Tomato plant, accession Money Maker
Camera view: tilt-top (135 deg); turntable rotation: 0 degrees
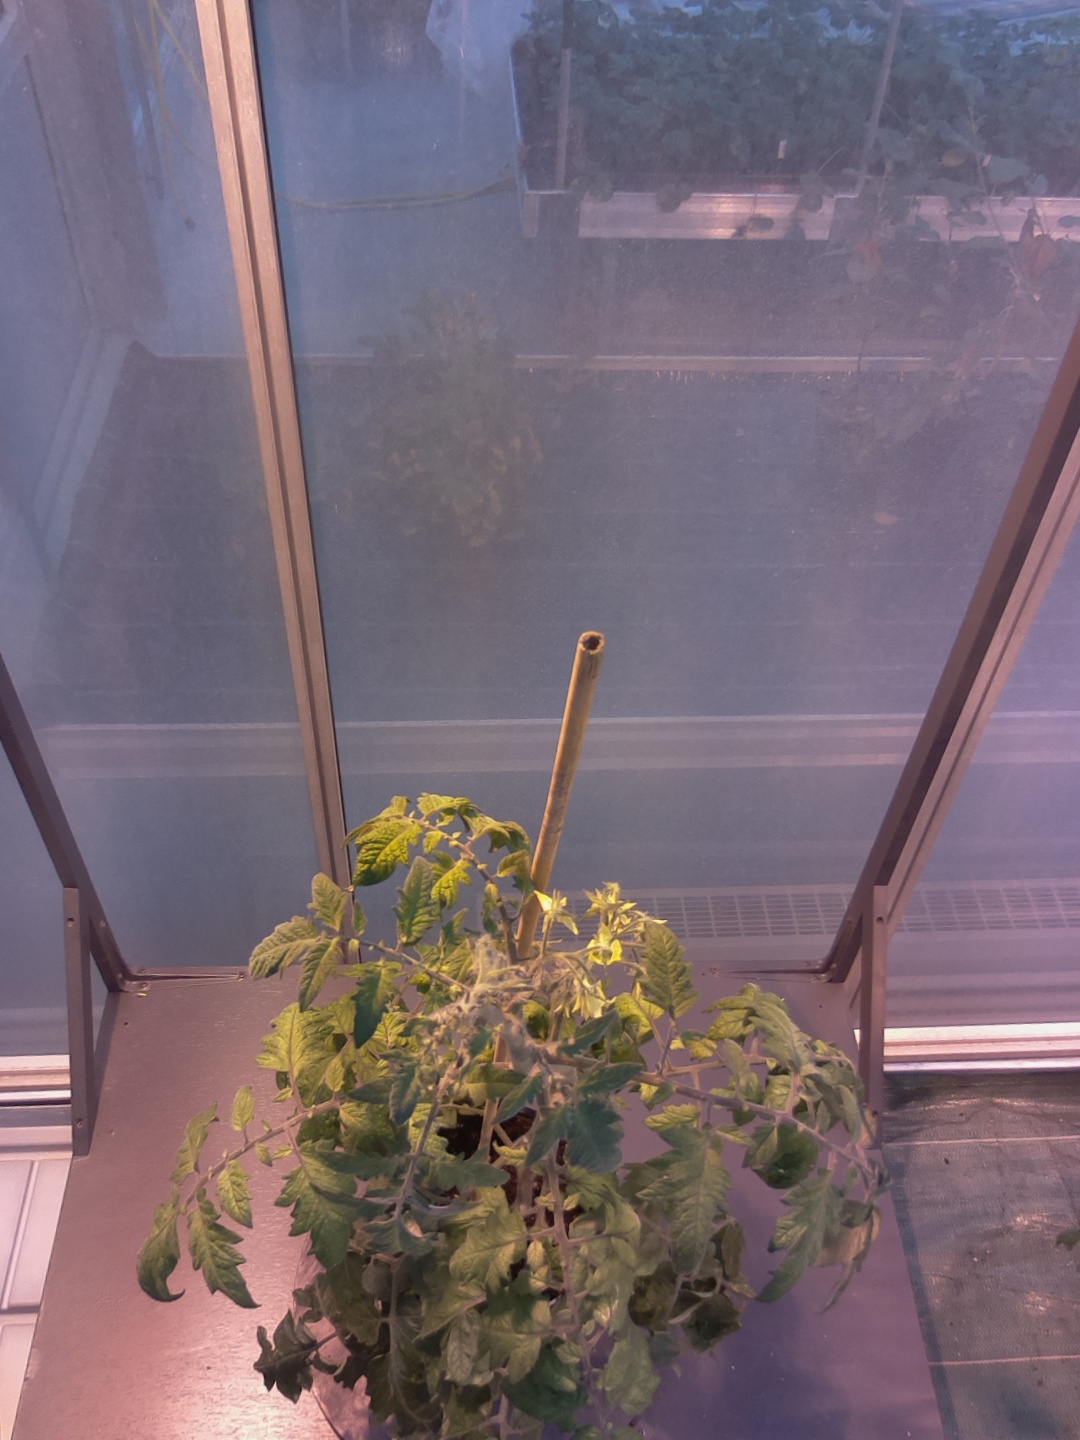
BBCH growth stage 71: 10%-20% of final fruit size